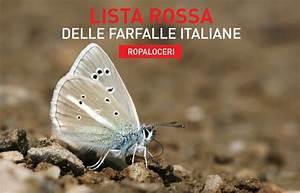
butterfly